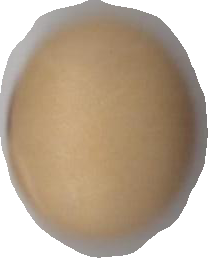
Variety: Anjasmoro